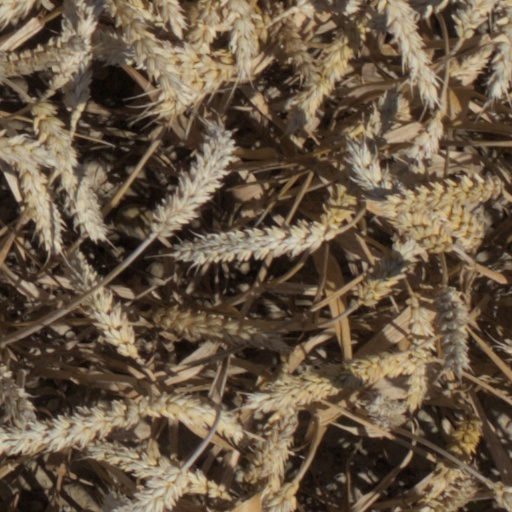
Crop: wheat